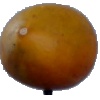
Label: Cucumber Ripe 2